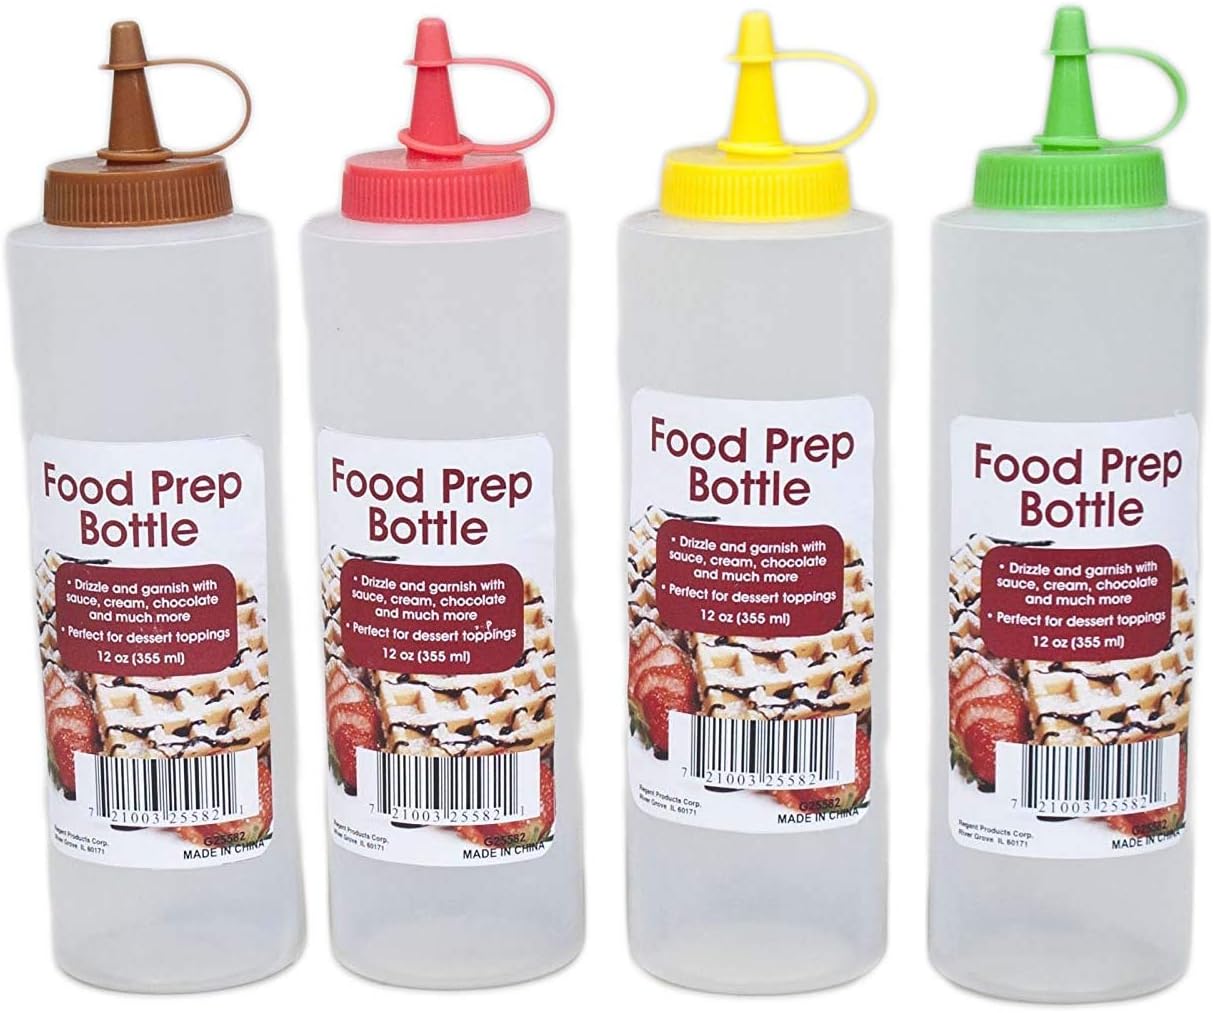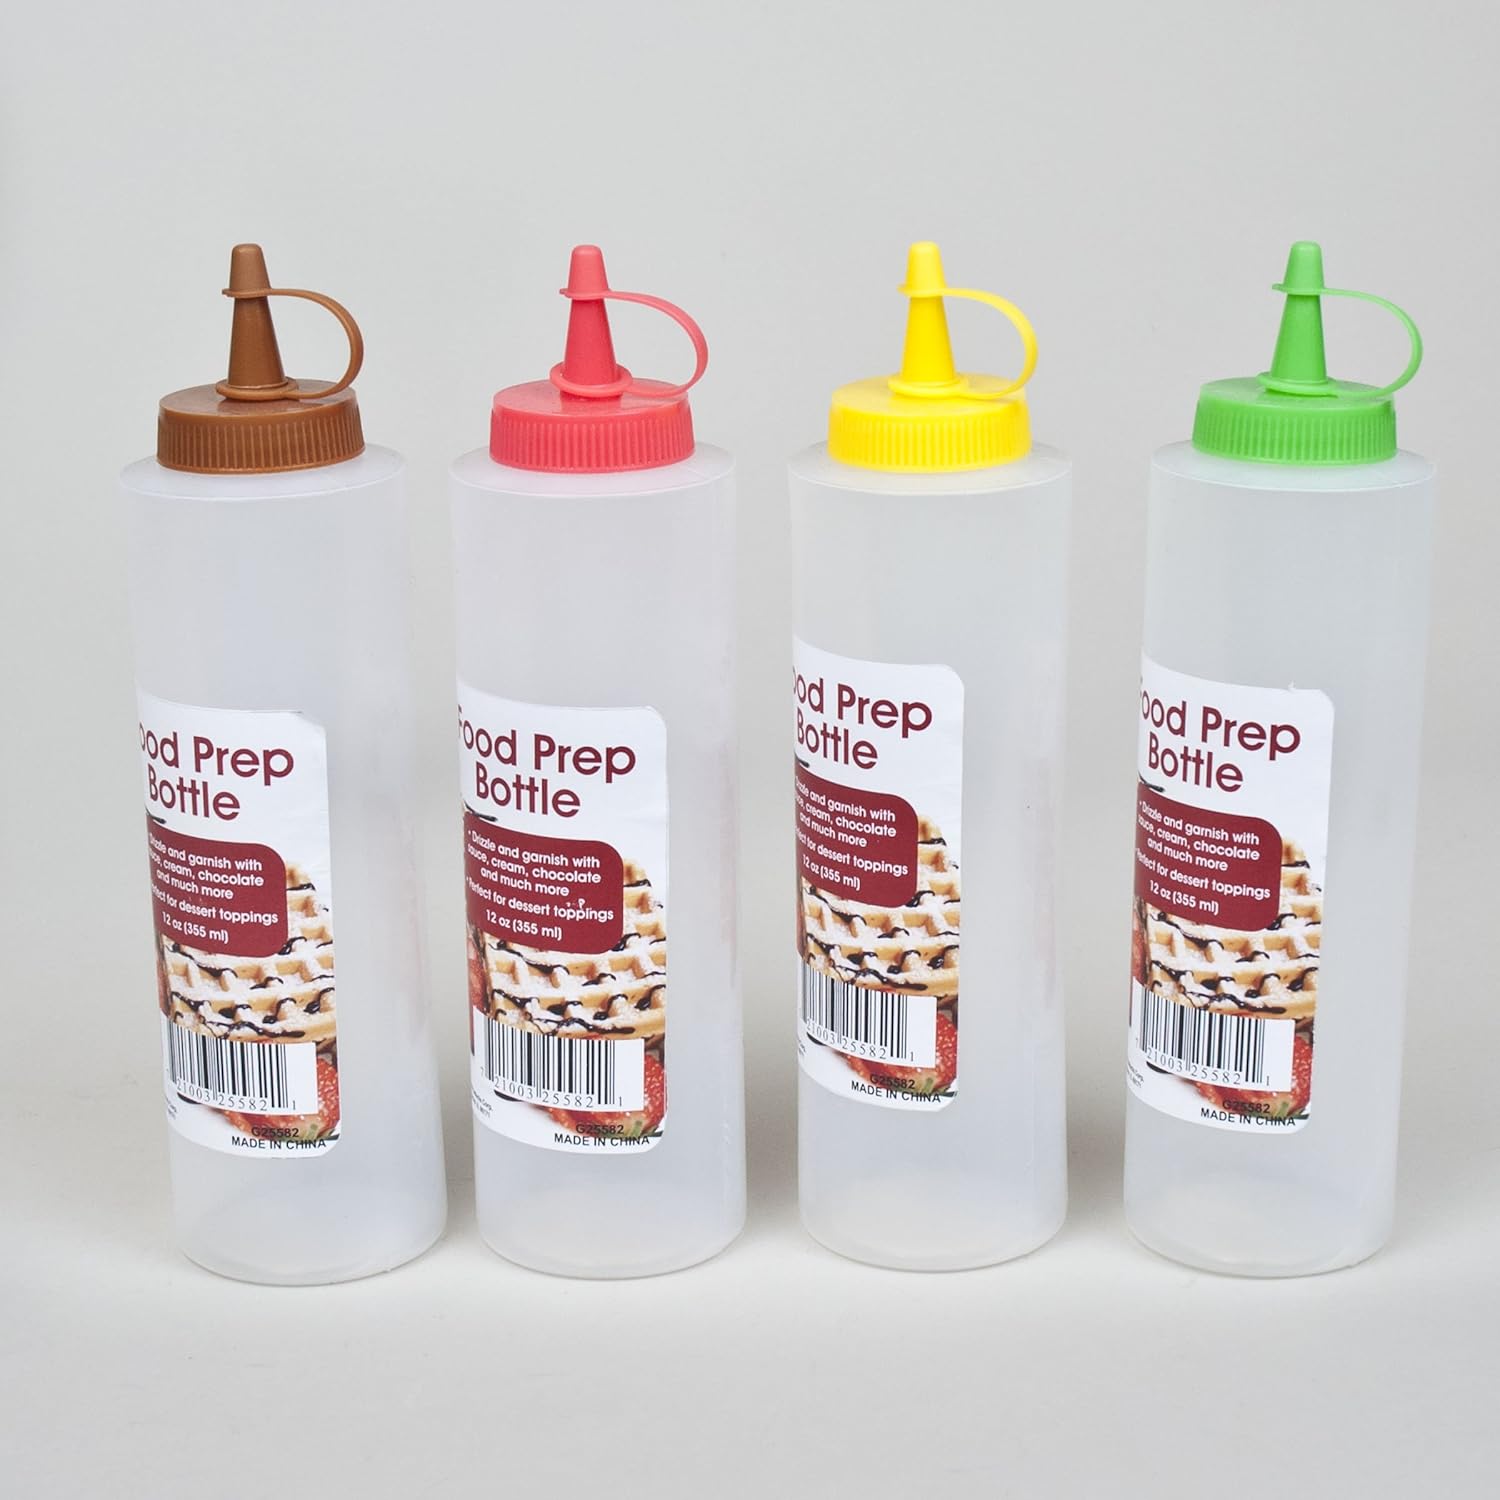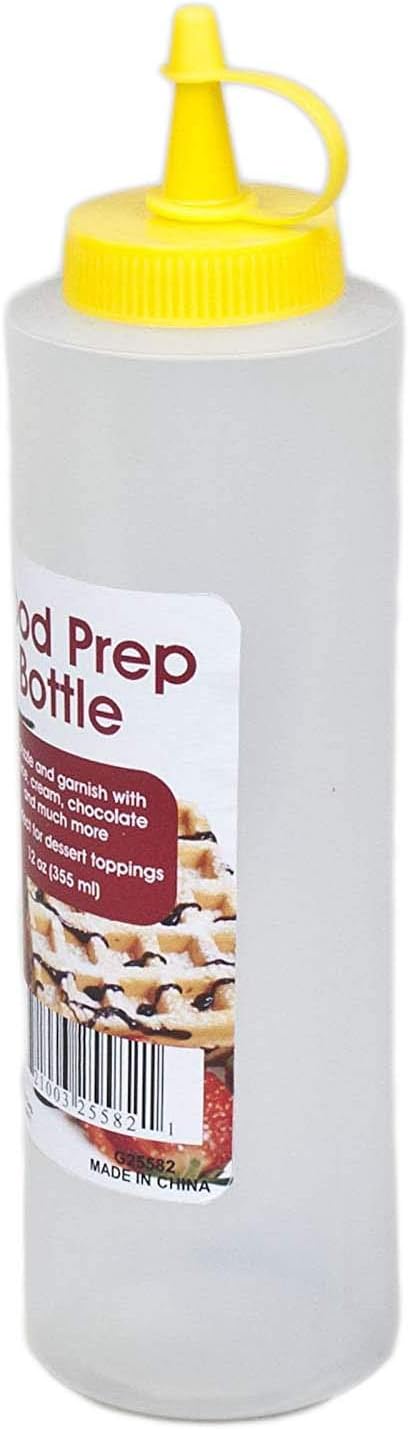
Set of 4 Black Duck Brand 12oz Food Prep Bottle Assorted Color Top - Red, Green, Brown, Yellow (4)
Category: Amazon Home
Looking to add something a little extra to your already wonderfully prepared dish? Whether you need to detail a cake, create a mickey mouse pancake for the kids, or provide ketchup, mustard, and mayo for your barbecue, these condiment bottles have you covered. These 12 oz. bottles come with top colors in red, green ,brown ,yellow
Features: Includes 4 Food Prep Bottles with assorted color tops | Each Bottle holds 12oz | Wide mouths make filling easy | Drizzle and garnish with sauce, sour cream, chocolate and much more